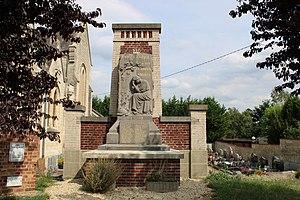
Le monument aux morts
Pont-l'Évêque est une commune française située dans le département de l'Oise en région Hauts-de-France. Ses habitants sont appelés les Pontépiscopois.